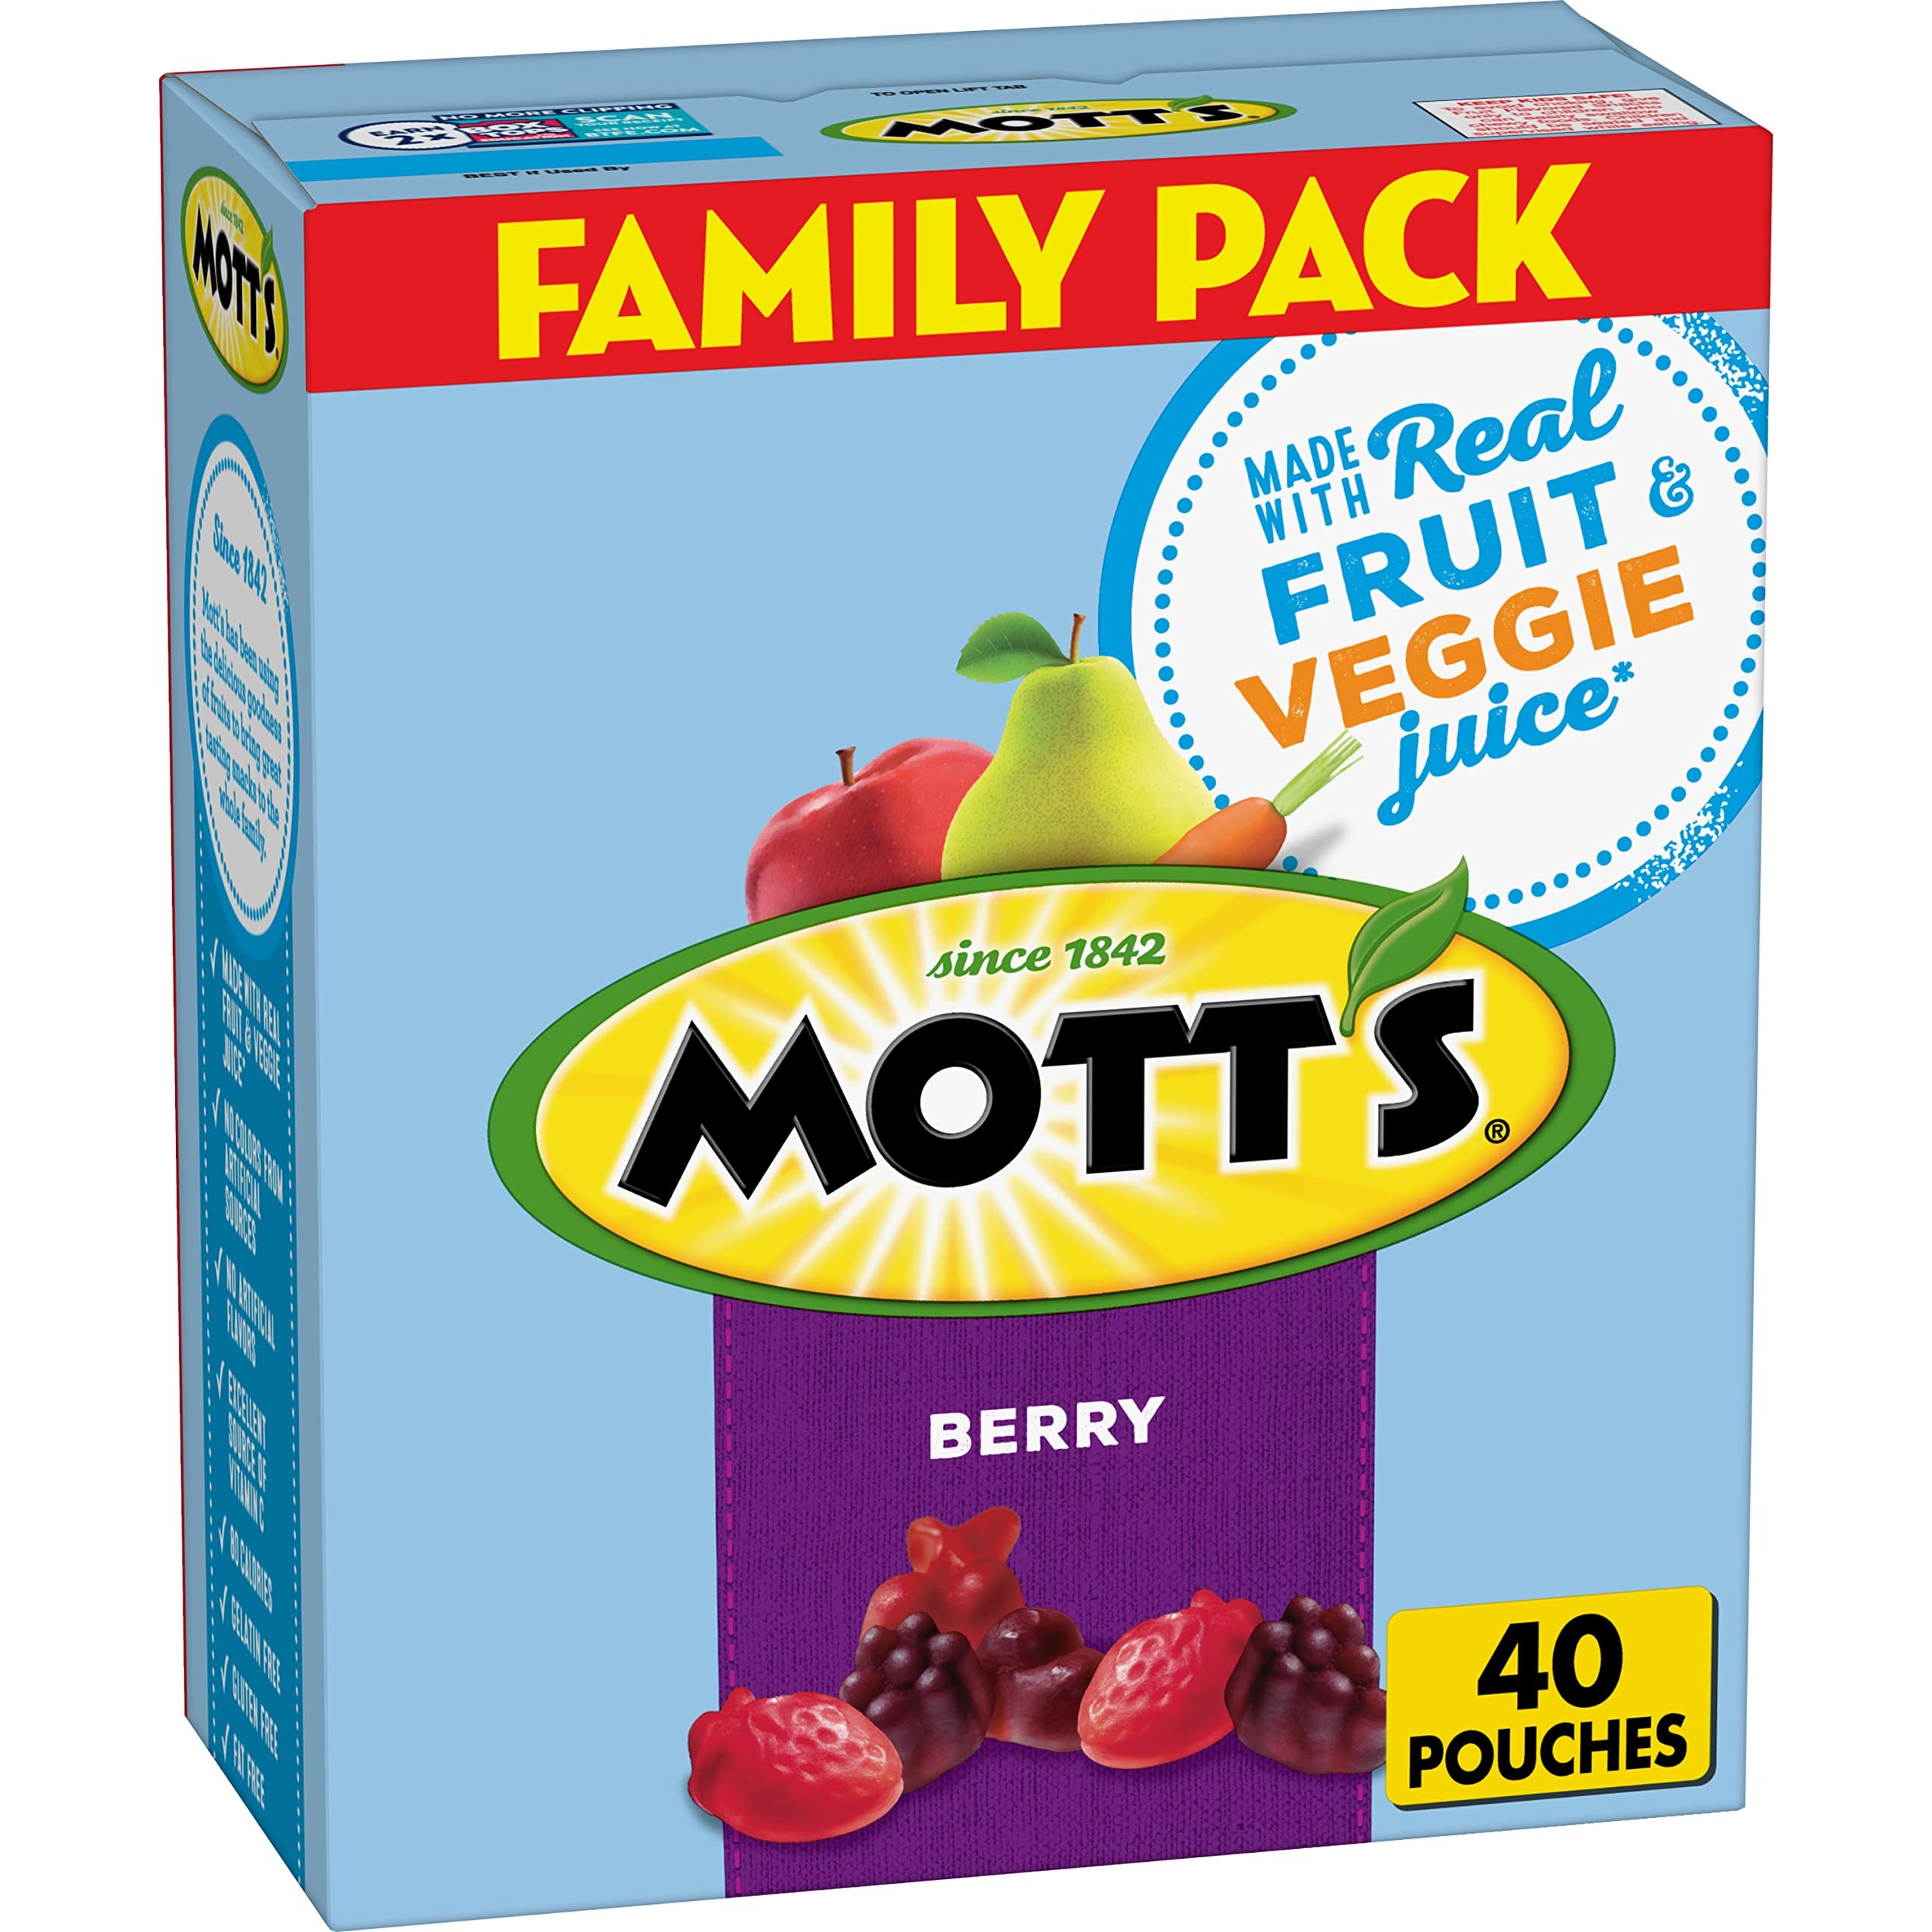
Item Name: Mott's Fruit Flavored Snacks, Berry, Gluten Free Snack, Family Pack, 40 Ct, 32 oz
Bullet Point 1: MADE WITH FRUIT AND VEGGIE JUICE: These fruit-flavored snacks are made with pear, apple, and carrot juice concentrates; See nutritional panel on the box for a complete list of ingredients; Not intended to replace fruit or vegetables in the diet
Bullet Point 2: FUN KIDS SNACK: Fruit flavored snacks in convenient, portable pouches; The perfect treat to include in a packed school lunch box
Bullet Point 3: GLUTEN FREE: They're gluten free, gelatin free, fat free, and have no colors from artificial sources; An excellent source of vitamin C (60% of daily value per serving)
Bullet Point 4: ON THE GO SNACK: These fruit flavored snacks are a quick and easy go-to that your whole family can enjoy
Bullet Point 5: CONTAINS: One 32 oz Family Pack of Mott's Berry Fruit Flavored Snacks; 40 pouches
Value: 40.0
Unit: Count

Price: 7.99